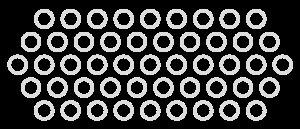
DVONN est un jeu de société créé par Kris Burm en 2001 et édité par Don & Co.